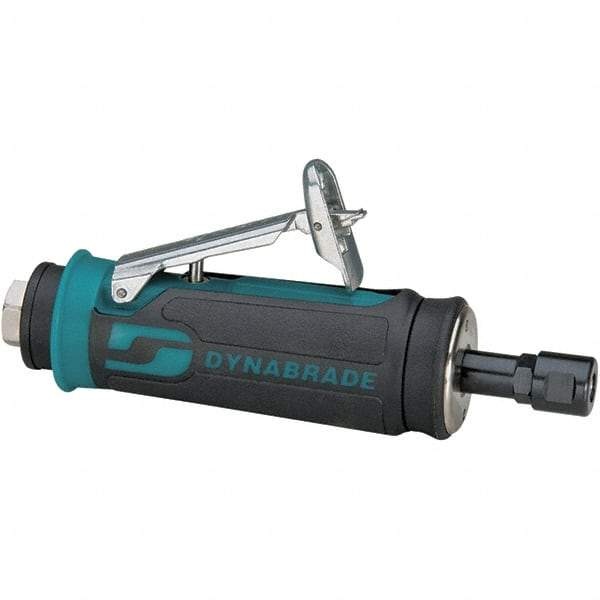
Dynabrade - 1/4" Collet, Straight Handle, Air Straight Die Grinder - 25,000 RPM, Rear Exhaust, 23 CFM, 0.4 hp, 90 psi, 1/4 NPT Inlet
Item #: 66531971 Brand: Dynabrade Model #: 48325 Exact Tooling IR#: 04 Product Specifications Type Straight Die Grinder Collet Size (Inch) 1/4 Handle Type Straight Speed Range (RPM) 25,000 - 49,999 RPMs Exhaust Location Rear Air Consumption (LPM) 651.36 Air Consumption (CFM) 23.00 Speed (RPM) 25000 Horsepower 0.40 Air Pressure (psi) 90.00 Air Pressure (bar) 6.20 Inlet Size (NPT) 1/4
Brand: Dynabrade
Category: Hardware > Tools > Grinders > Die Grinders